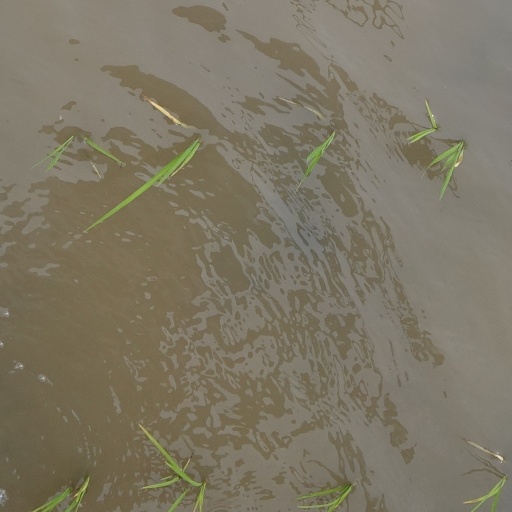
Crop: rice